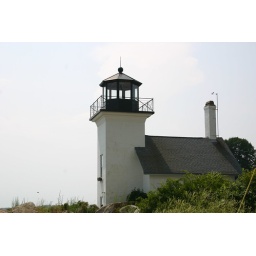
light house near foot of mount hope bridge